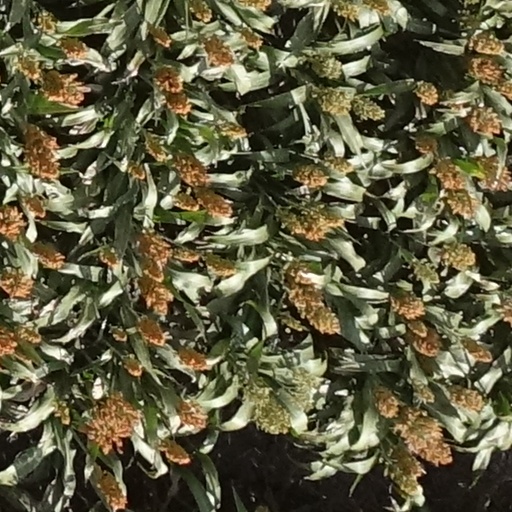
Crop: sorghum